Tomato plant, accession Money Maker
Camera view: tilt-top (135 deg); turntable rotation: 240 degrees
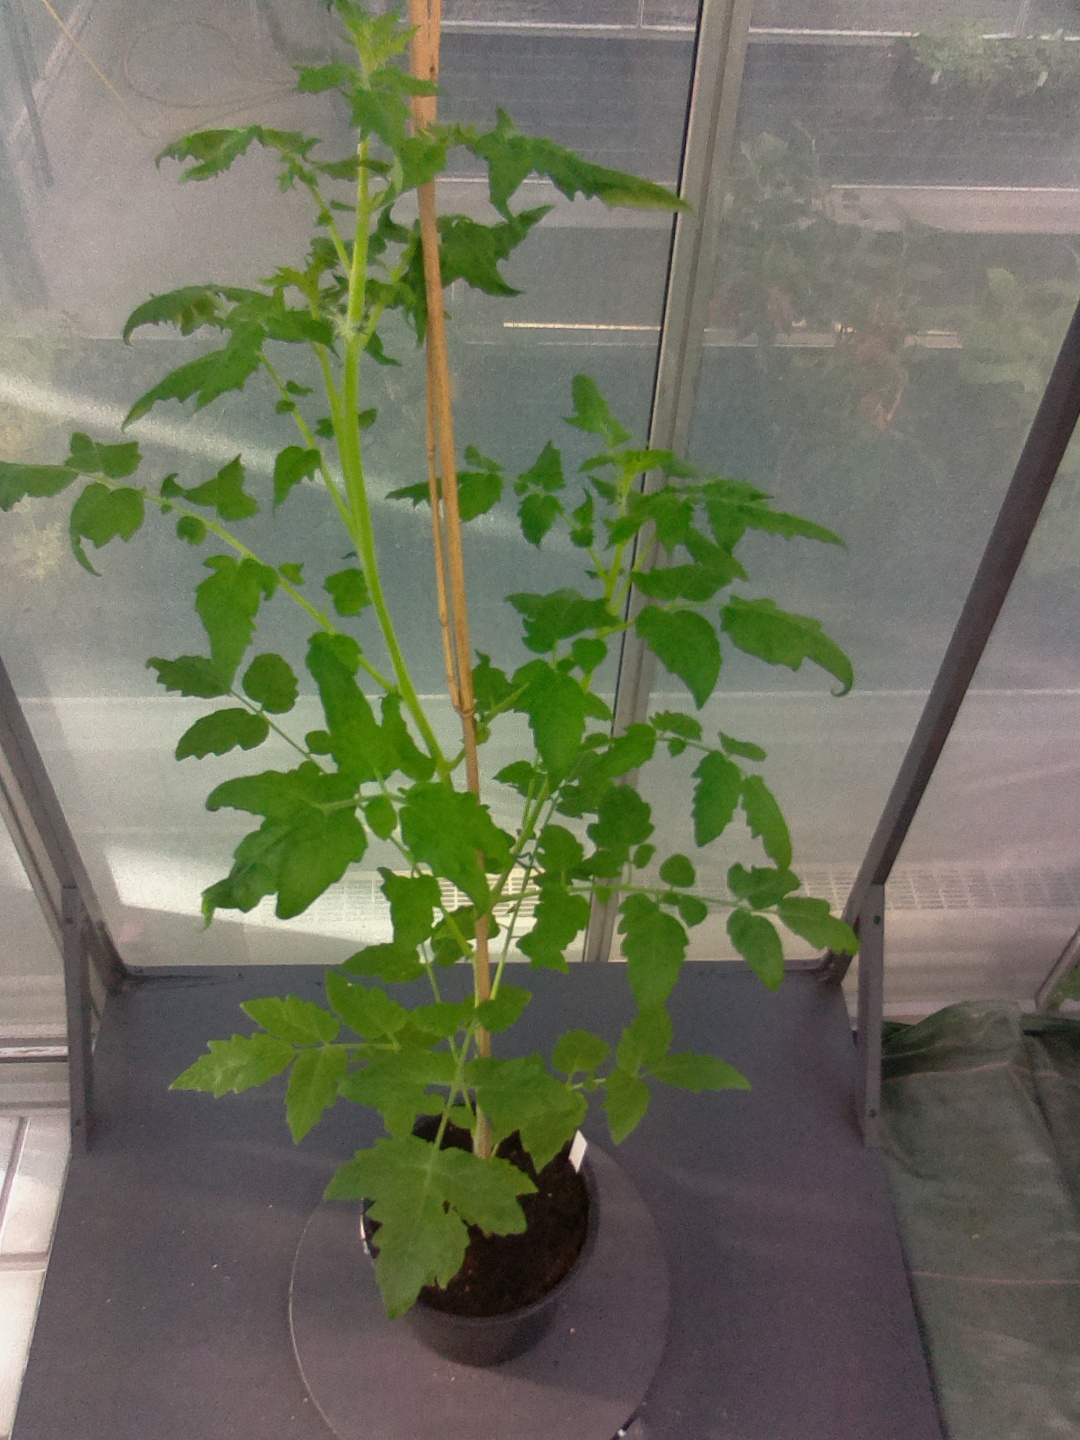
BBCH growth stage 52: 2 inflorescences visible